Claude-François Denecourt

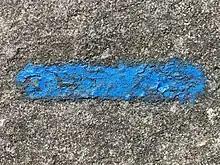
Blue trail marker for a path of the type created by Denecourt

From 1842, Denecourt was not content simply to indicate existing paths; he began to create the paths himself, with the tacit authorization of the water and forestry administration and sometimes with the help of local quarrymen and stone cutters. At the time of his death, 150 km of paths had been created and marked with blue arrows.